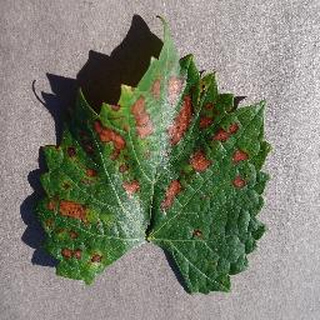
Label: grape_esca_black_measles